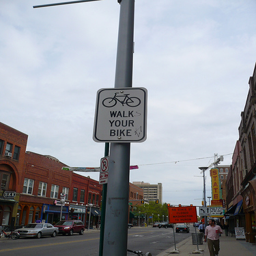
A white street sign is on a grey pole on a city street.
A street sign informing the public to walk their bikes across the street rather than ride them.
A street sign on a metal post in front of a busy street.
A posted sign on a pole reads "walk your bike".
A traffic sign instructs bicycle riders on a city street.